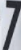
Number: 7